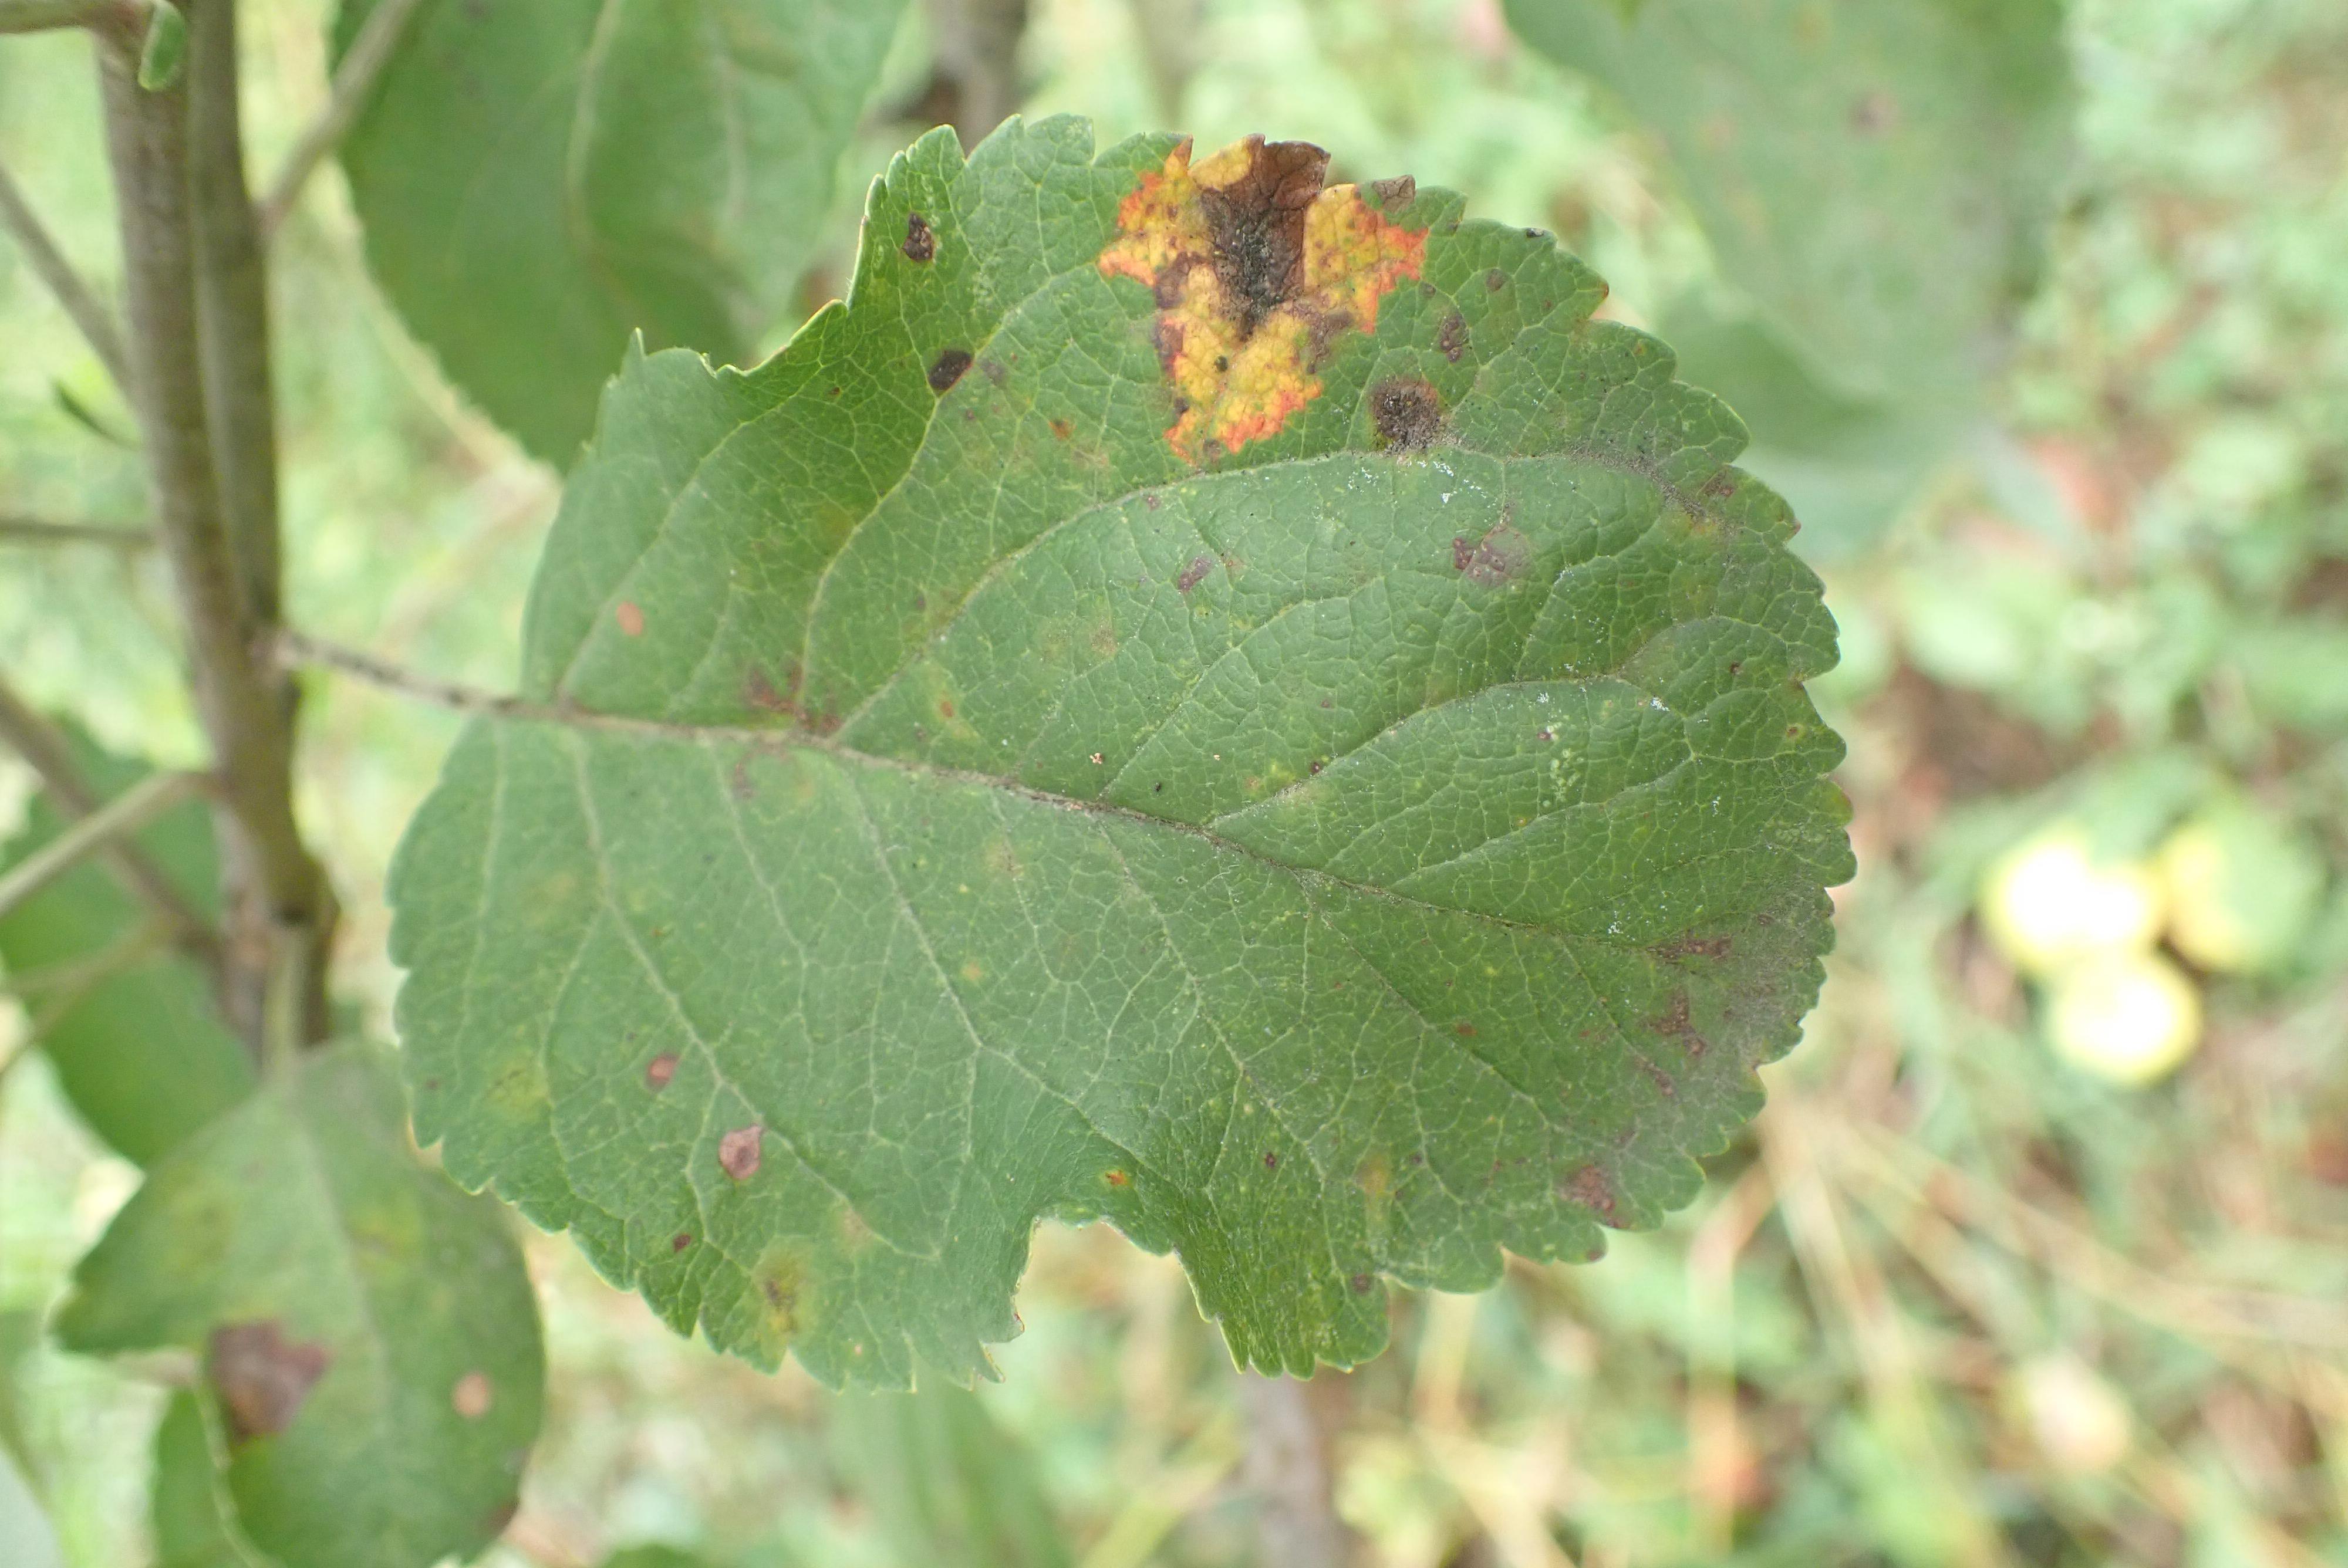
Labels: rust, complex